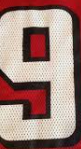
Number: 9